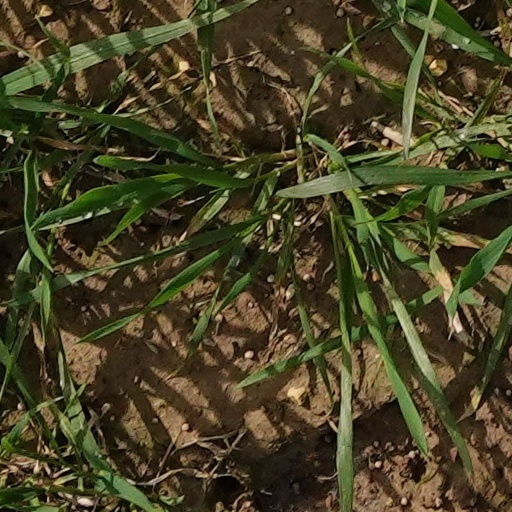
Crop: wheat